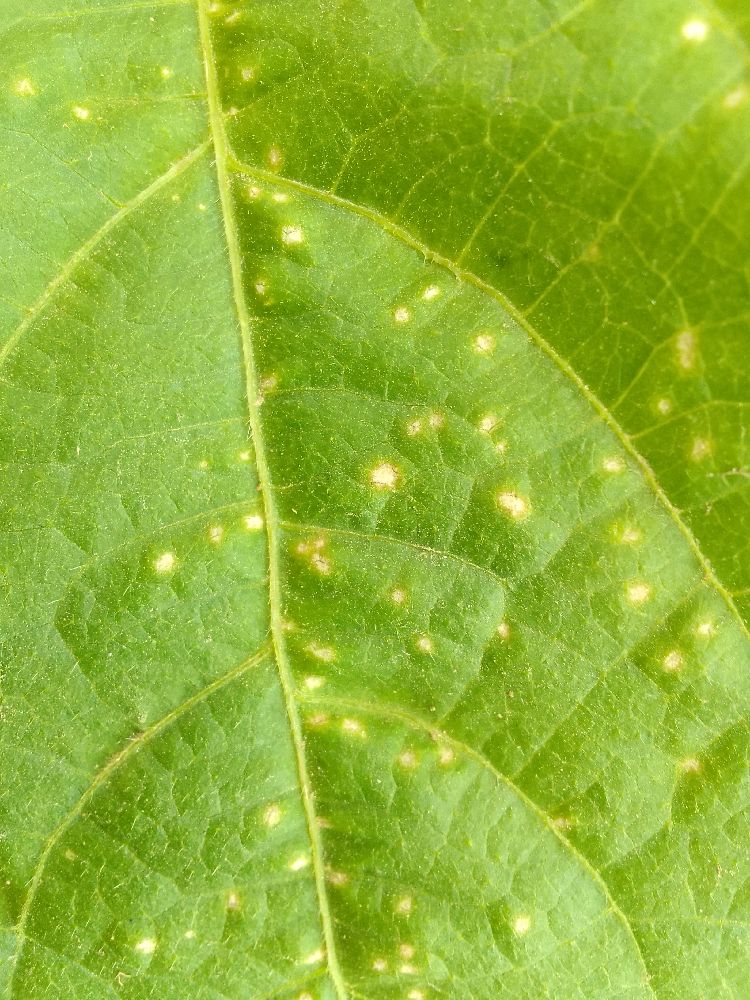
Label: rust